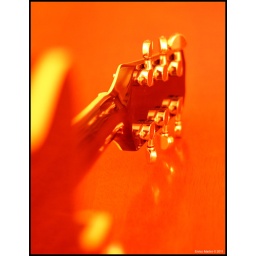
Guitar on a wooden table lit by red light. - Una chittarra sotto la luce rossa.